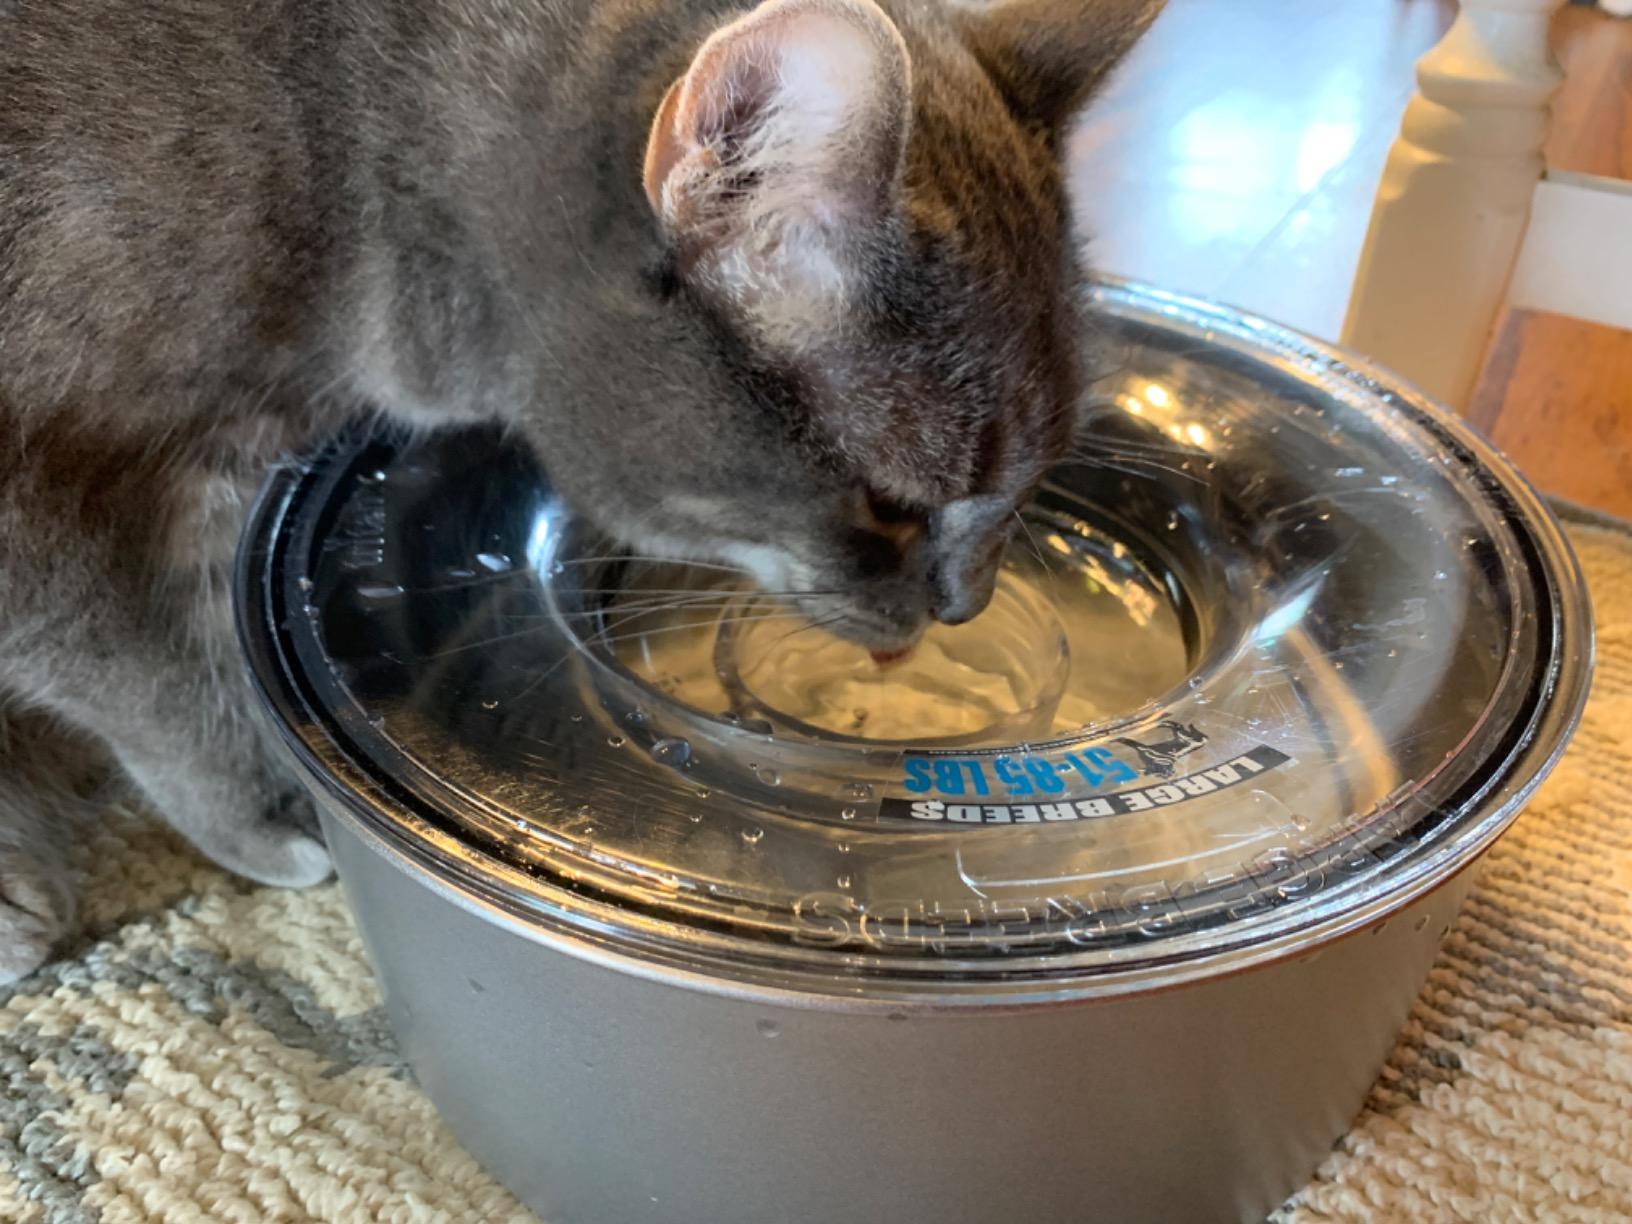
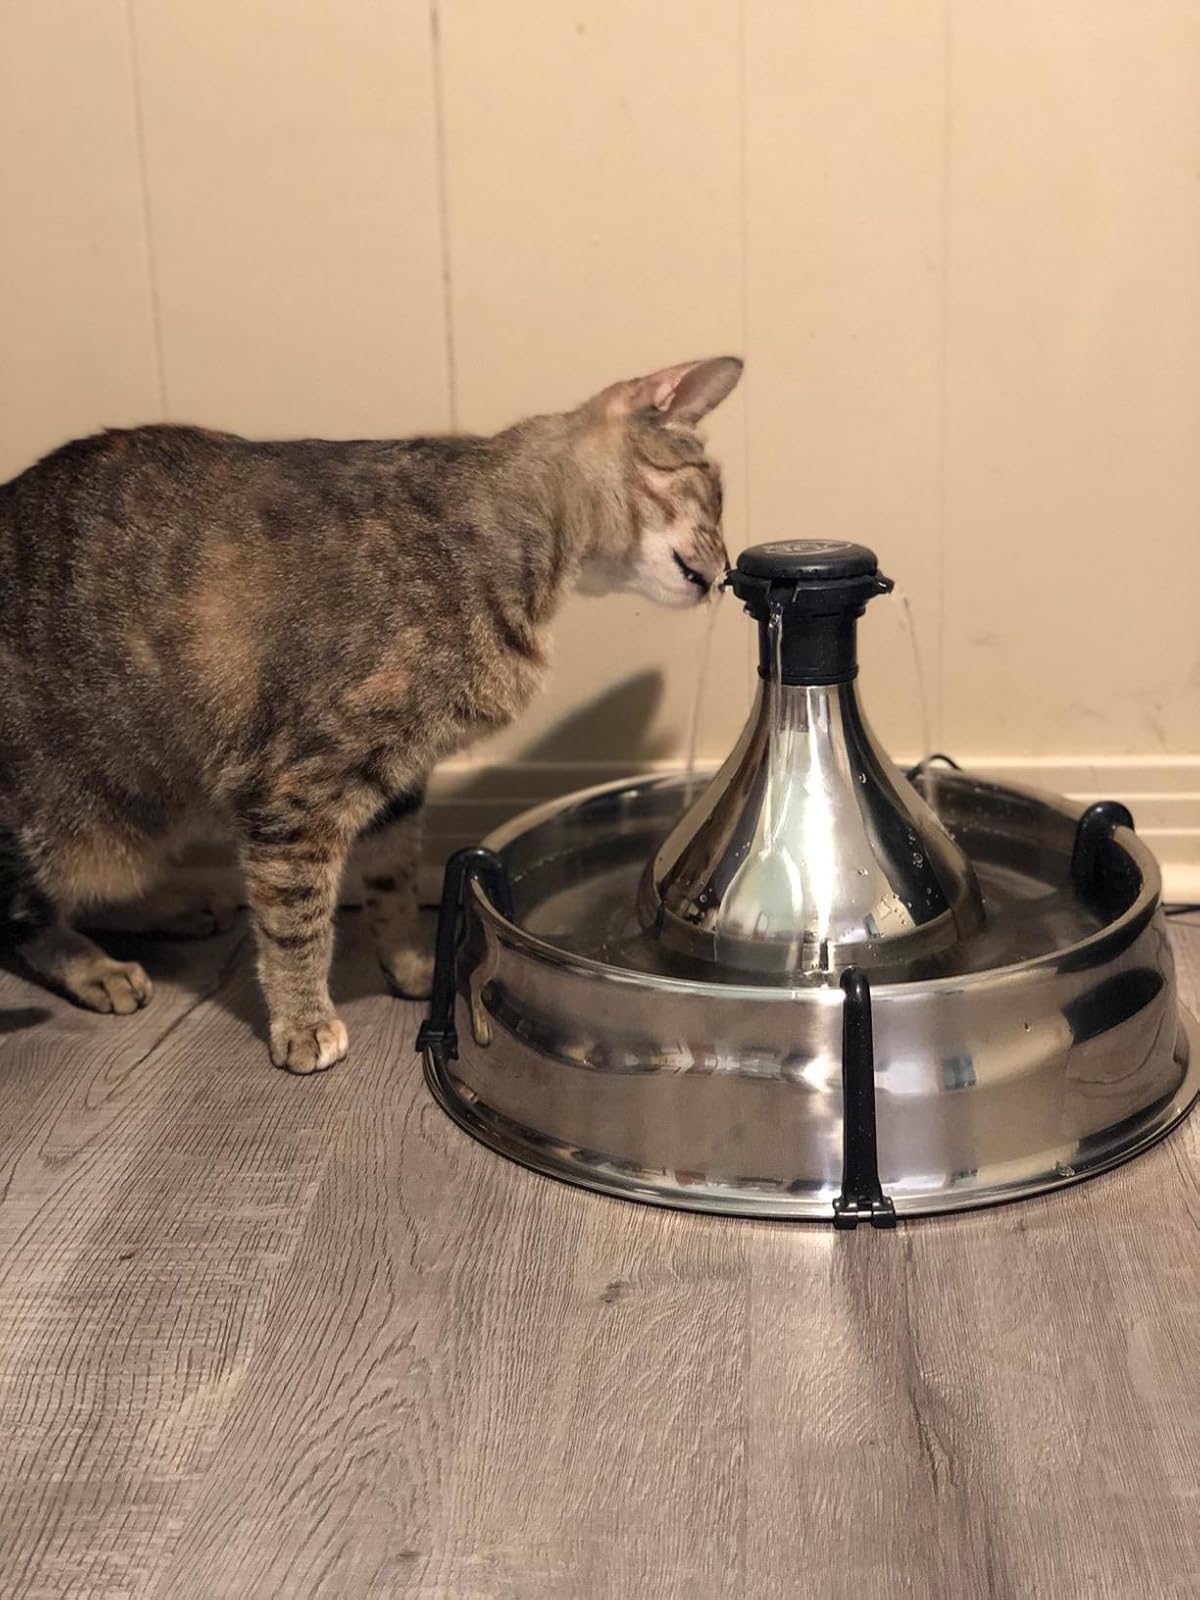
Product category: items_bowl
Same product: no